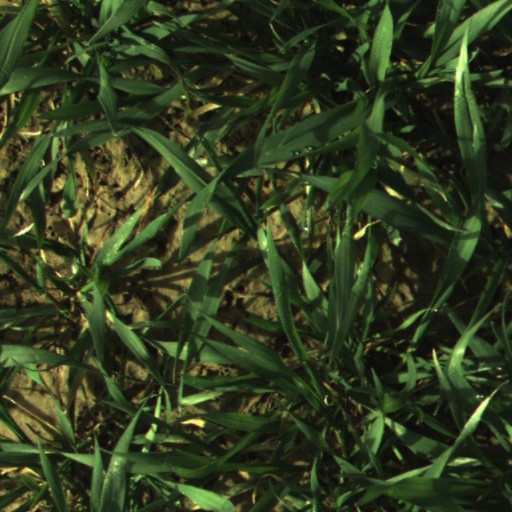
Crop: wheat